Davis Building (Dallas, Texas)

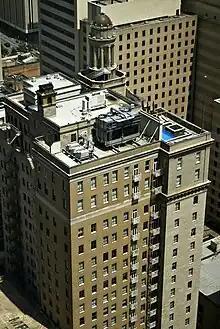

In 1925 Republic National Bank was ready to open its doors. On February 15, 1926, Republic National Bank held its first open house. Charles D. Hill was never able to see his creation due to his death in early January 1926. Then in 1954 the bank had outgrown its space and was moved to the Republic National Bank Building at 300 North Ervay Street. Republic National Bank vacated its premises in December 1954. In June 1954, the 1309 Main St. Building was renamed after being purchased by longtime chairman Wirt Davis, Percy Davis, Charles Sammons, and H. Harrison.